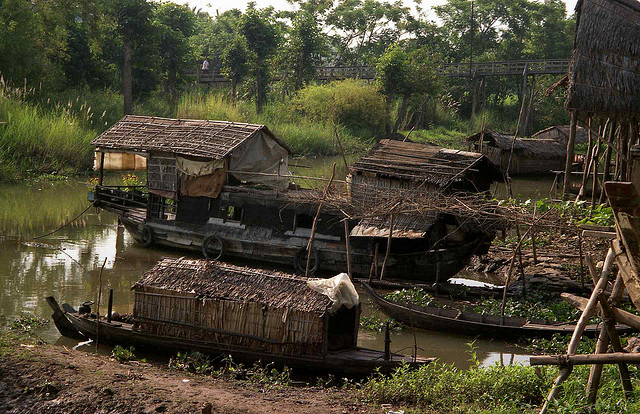
Old make shift boat houses are on the water

A wooden boat is parked on a lake in the wild.